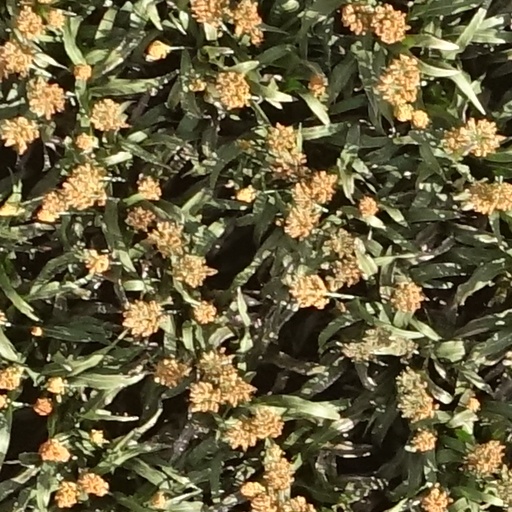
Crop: sorghum